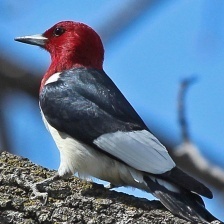
Species: RED HEADED WOODPECKER
Scientific name: MELANERPES ERYTHROCEPHALUS